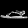
Label: Sandal